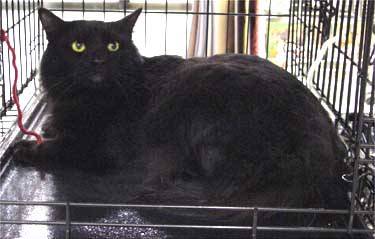
Label: cat